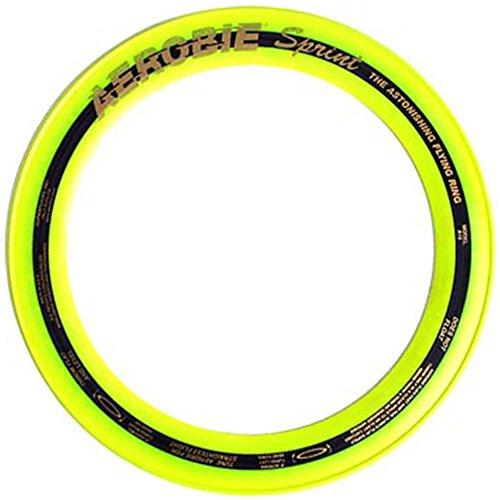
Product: Aerobie Sprint Ring 10`` (6044008)
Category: Sports & Outdoors | Sports & Fitness | Leisure Sports & Game Room | Outdoor Games & Activities | Disc Sports | Flying Discs
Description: UNIQUE DESIGN: The open center of the Sprint Ring allows you to personalize your throwing and catching style – create signature moves with Aerobie flying discs.
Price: $10.89
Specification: Product Dimensions:         10 x 10 x 0.2 inches ; 14.1 ounces    |Shipping Weight: 2.9 ounces (View shipping rates and policies)|Domestic Shipping: Item can be shipped within U.S.|International Shipping: This item can be shipped to select countries outside of the U.S.  Learn More|ASIN: B00005BV0D|Item model number: 10R24|    #3    in Flying Discs